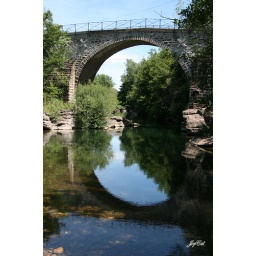
Bridge over clear water